Simon Meredith House

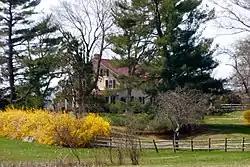
Simon Meredith House, April 2011

The Simon Meredith House is an historic, American home that is located in South Coventry Township, Chester County, Pennsylvania.